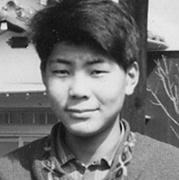
Age: 12